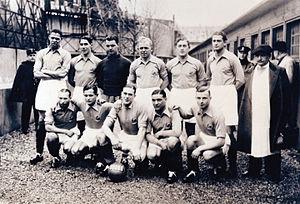
France - Autriche, 24 janvier 1937, Paris. Au premier rang, de gauche à droite
L'équipe de France joue sept matches en 1937 pour deux victoires, un nul et quatre défaites.
René Llense est un footballeur international français, né le 14 juillet 1913 à Collioure dans le département des Pyrénées-Orientales et mort le 12 mars 2014 à Sète. Il évolue au poste de gardien de but du début des années 1930 au milieu des années 1940.
Bernard Antoinette est un footballeur français devenu par la suite entraîneur.
Michel Payen est un footballeur international français, né le 29 septembre 1915 à Thieulloy-l'Abbaye et mort le 20 février 2002 à Saint-Vincent-de-Paul.
Georges Janin, né le 15 novembre 1910 et mort le 29 juillet 1974, est un footballeur international français.
L'équipe de France de football, créée en 1904, est l'équipe nationale qui représente la France dans les compétitions internationales masculines de football, sous l'égide de la Fédération française de football. Elle consiste en une sélection des meilleurs joueurs français. Les joueurs sont traditionnellement appelés Les Tricolores ou encore Les Bleus. De nos jours c'est cette dernière appellation qui est la plus usitée.